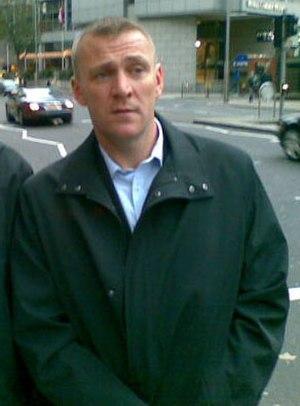
Graham Poll est un arbitre de football anglais né le 29 juillet 1963 à Tring en Angleterre.